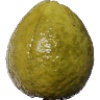
Label: guava